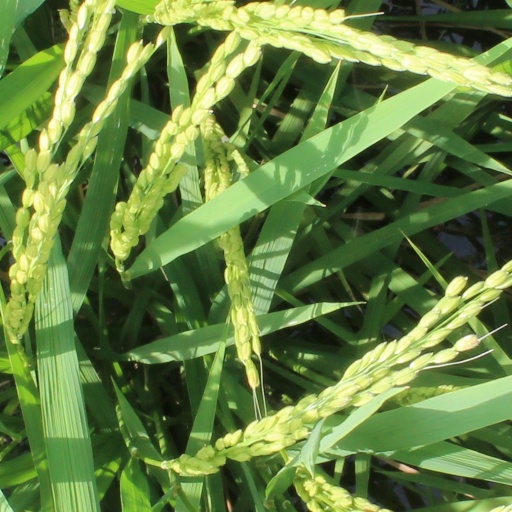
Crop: rice